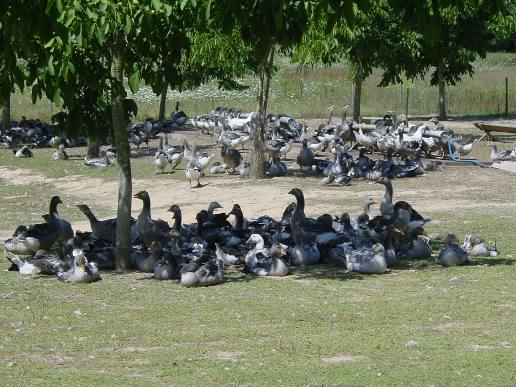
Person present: No